Heart block

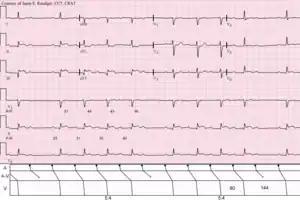
Sinus rhythm with acute inferior infarction complicated by Type I AV block manifest in the form of 5:4 Wenckebach periods; R-P/P-R reciprocity.

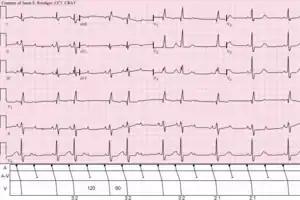
Sinus rhythm (rate = 100/min) with 3:2 and 2:1 Type II AV block; right bundle branch block

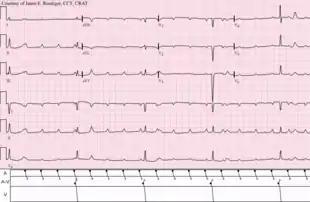
Sinus tachycardia with complete AV block and resulting junctional escape

Following the path of the electrical signals, the places where conduction can be blocked give rise to different kinds of heart blocks: